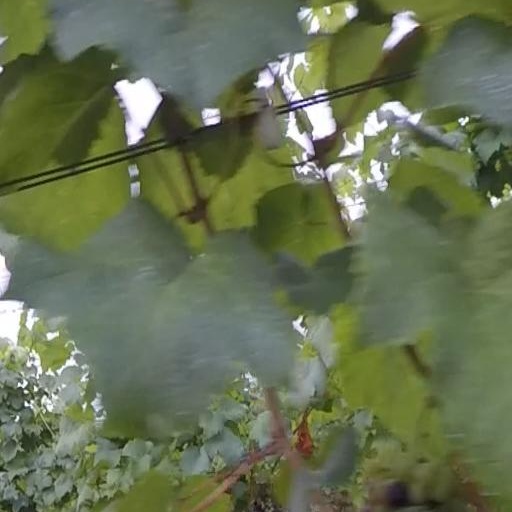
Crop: grape